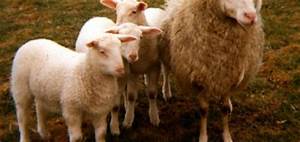
Label: cow